Eldoret

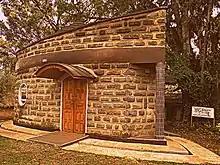
Koitalel Arap Samoei Mausoleum and Museum in Nandi Hills; a historic monument located close to Eldoret

Eldoret is surrounded by prime agricultural lands and acts as a trading centre for Uasin Gishu's economy which is driven by large-scale grain farming, dairy and horticultural farming. The town is also a local manufacturing hub with a number of nationally recognised manufacturing concerns, including Raiplywoods, Rupa Textiles, Kenya Pipeline Company, Kenya Co-operative Creameries as well as corn, wheat and pyrethrum factories all within the town.